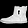
Label: Ankle boot